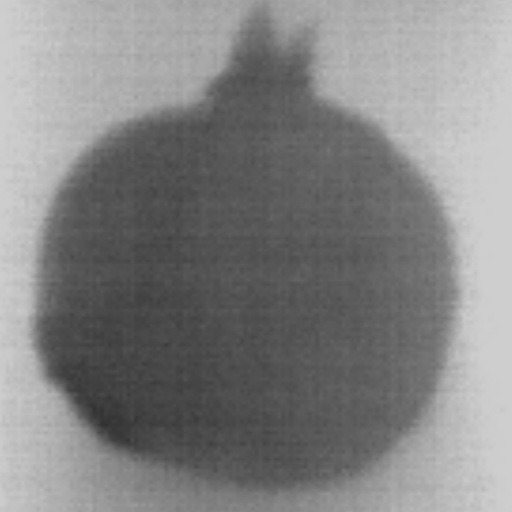
Label: Major Defect